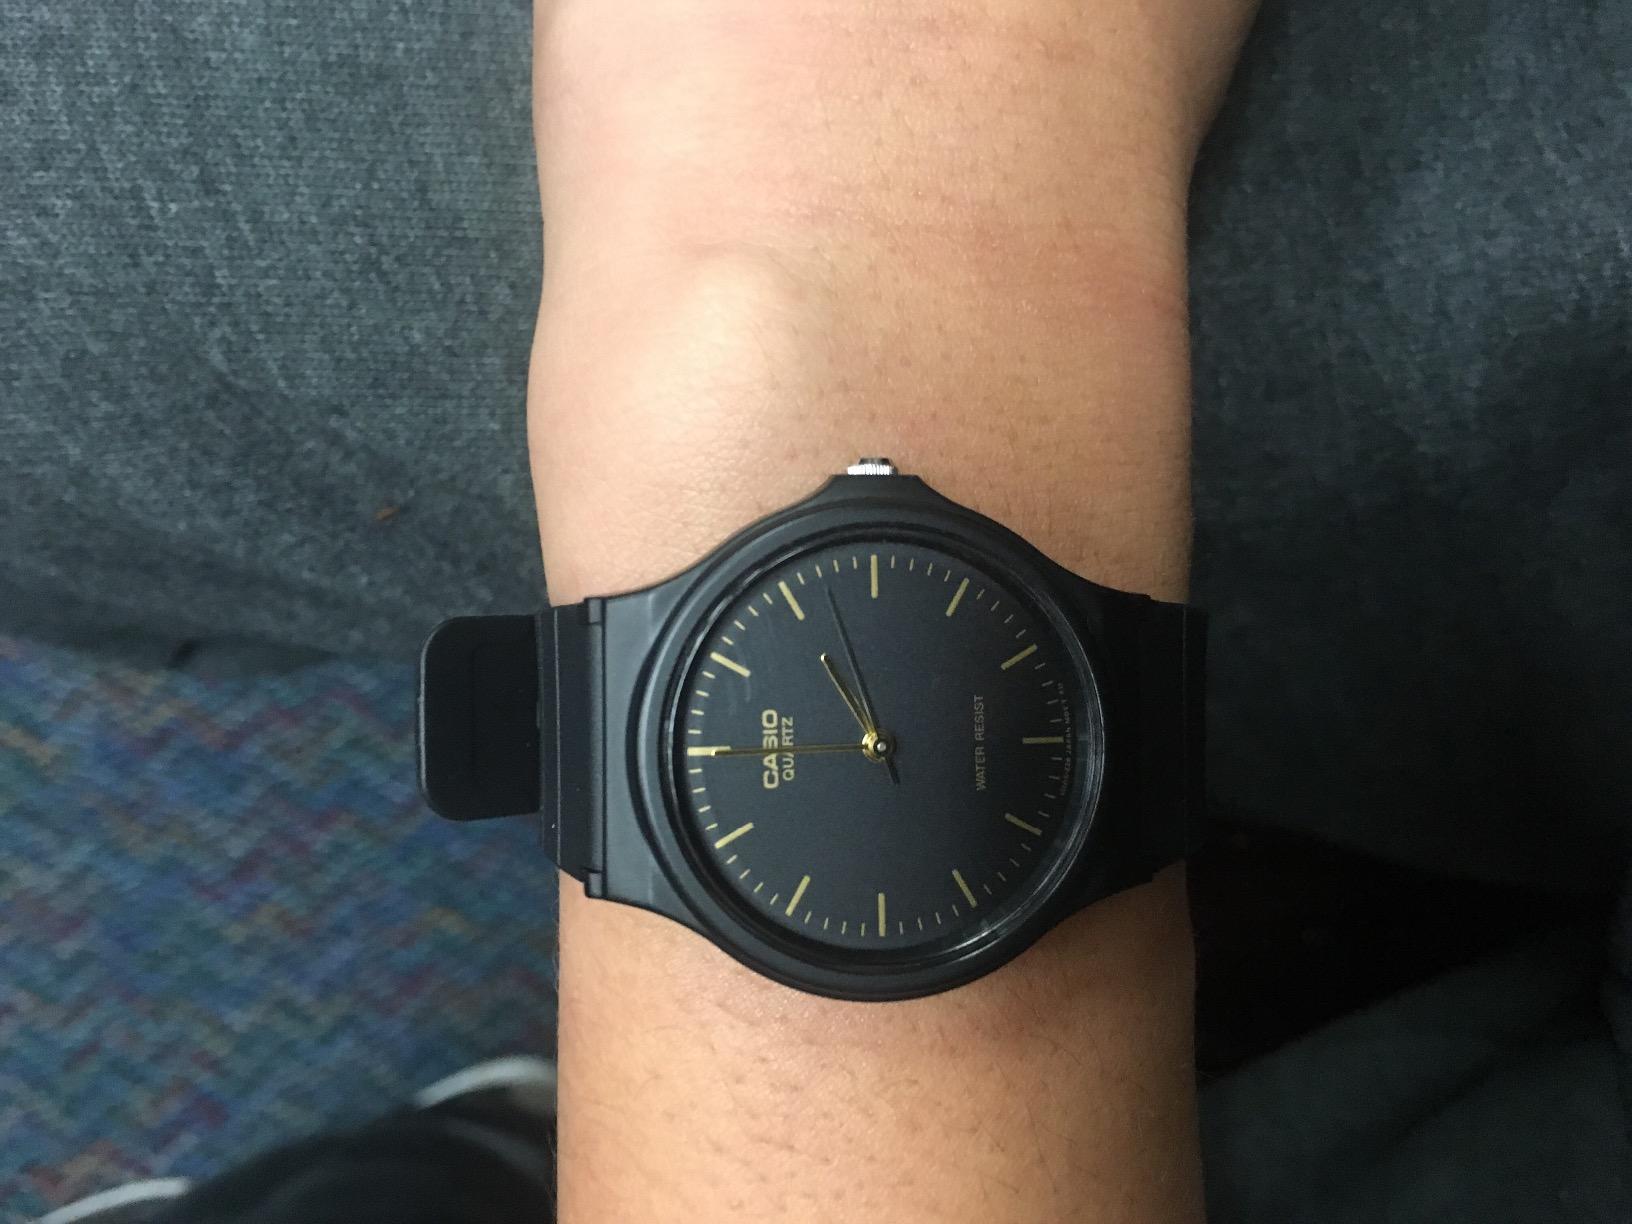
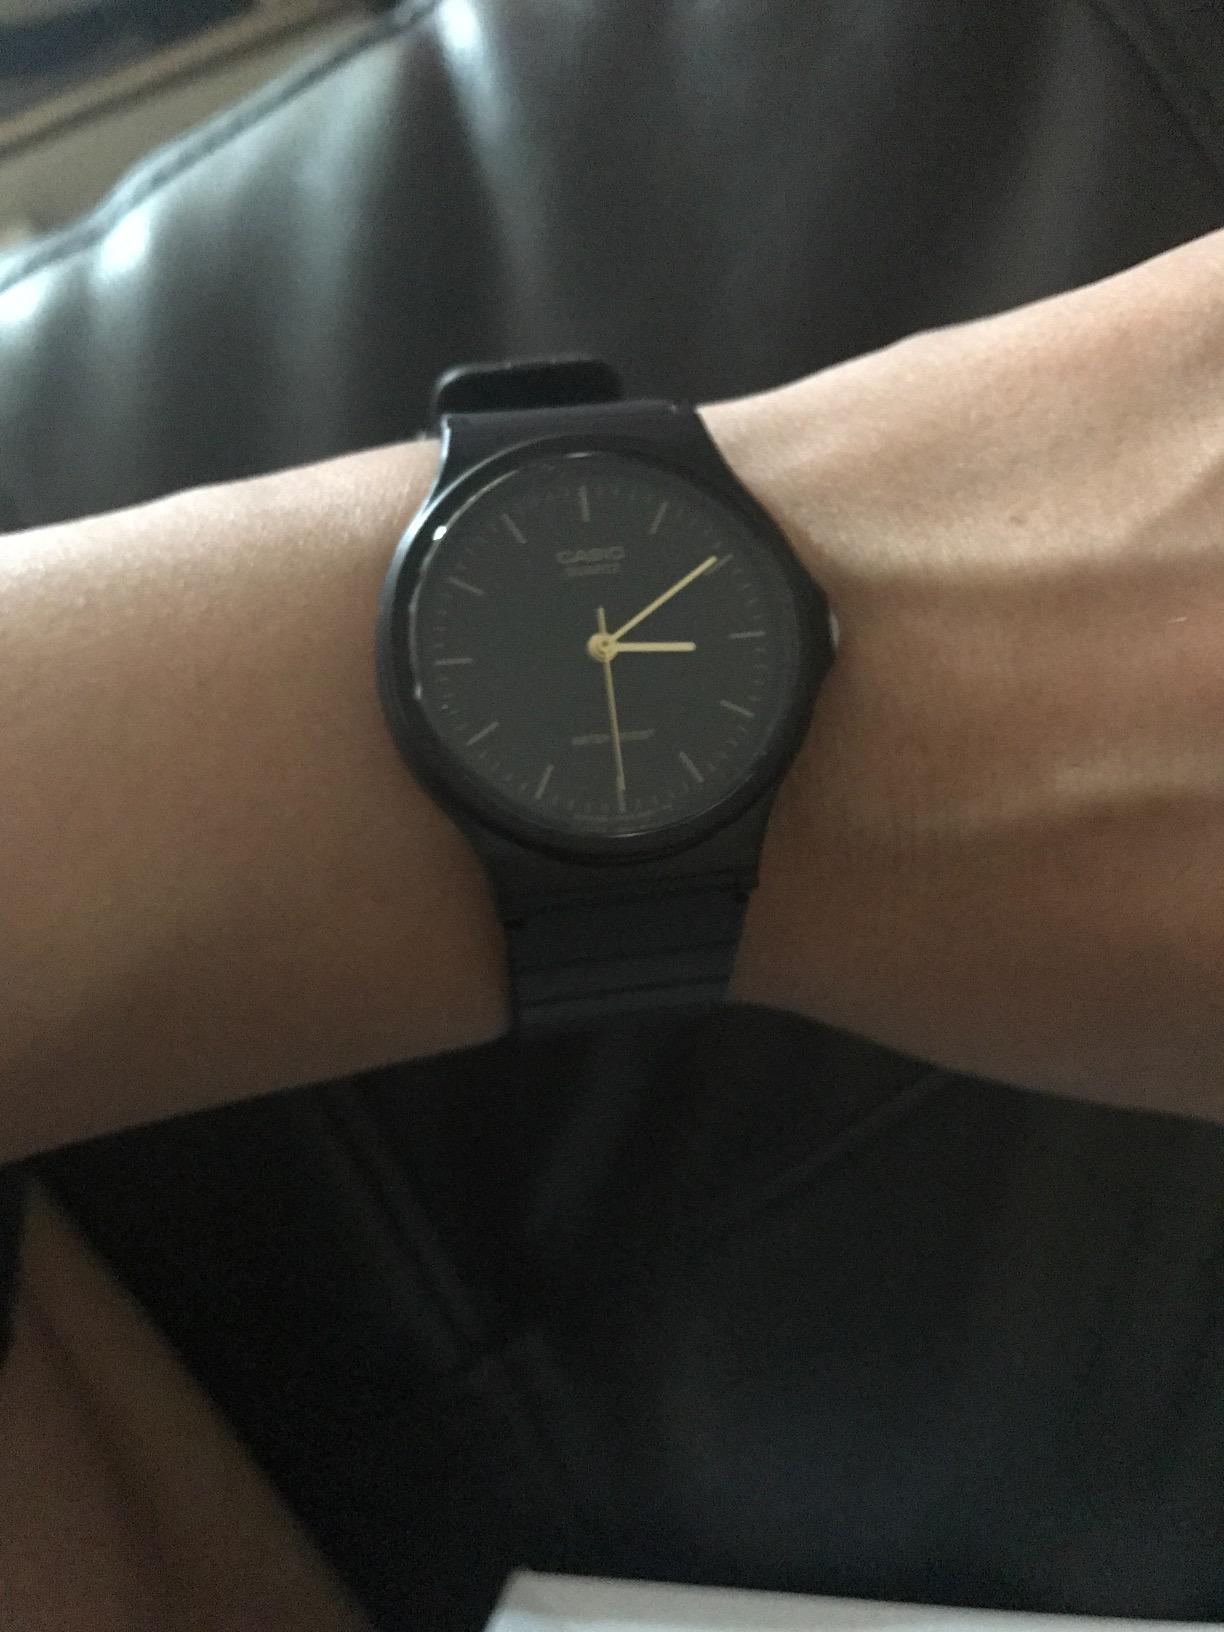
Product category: accessories_watch
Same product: yes